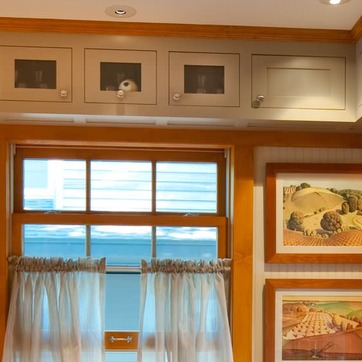
Material: glass